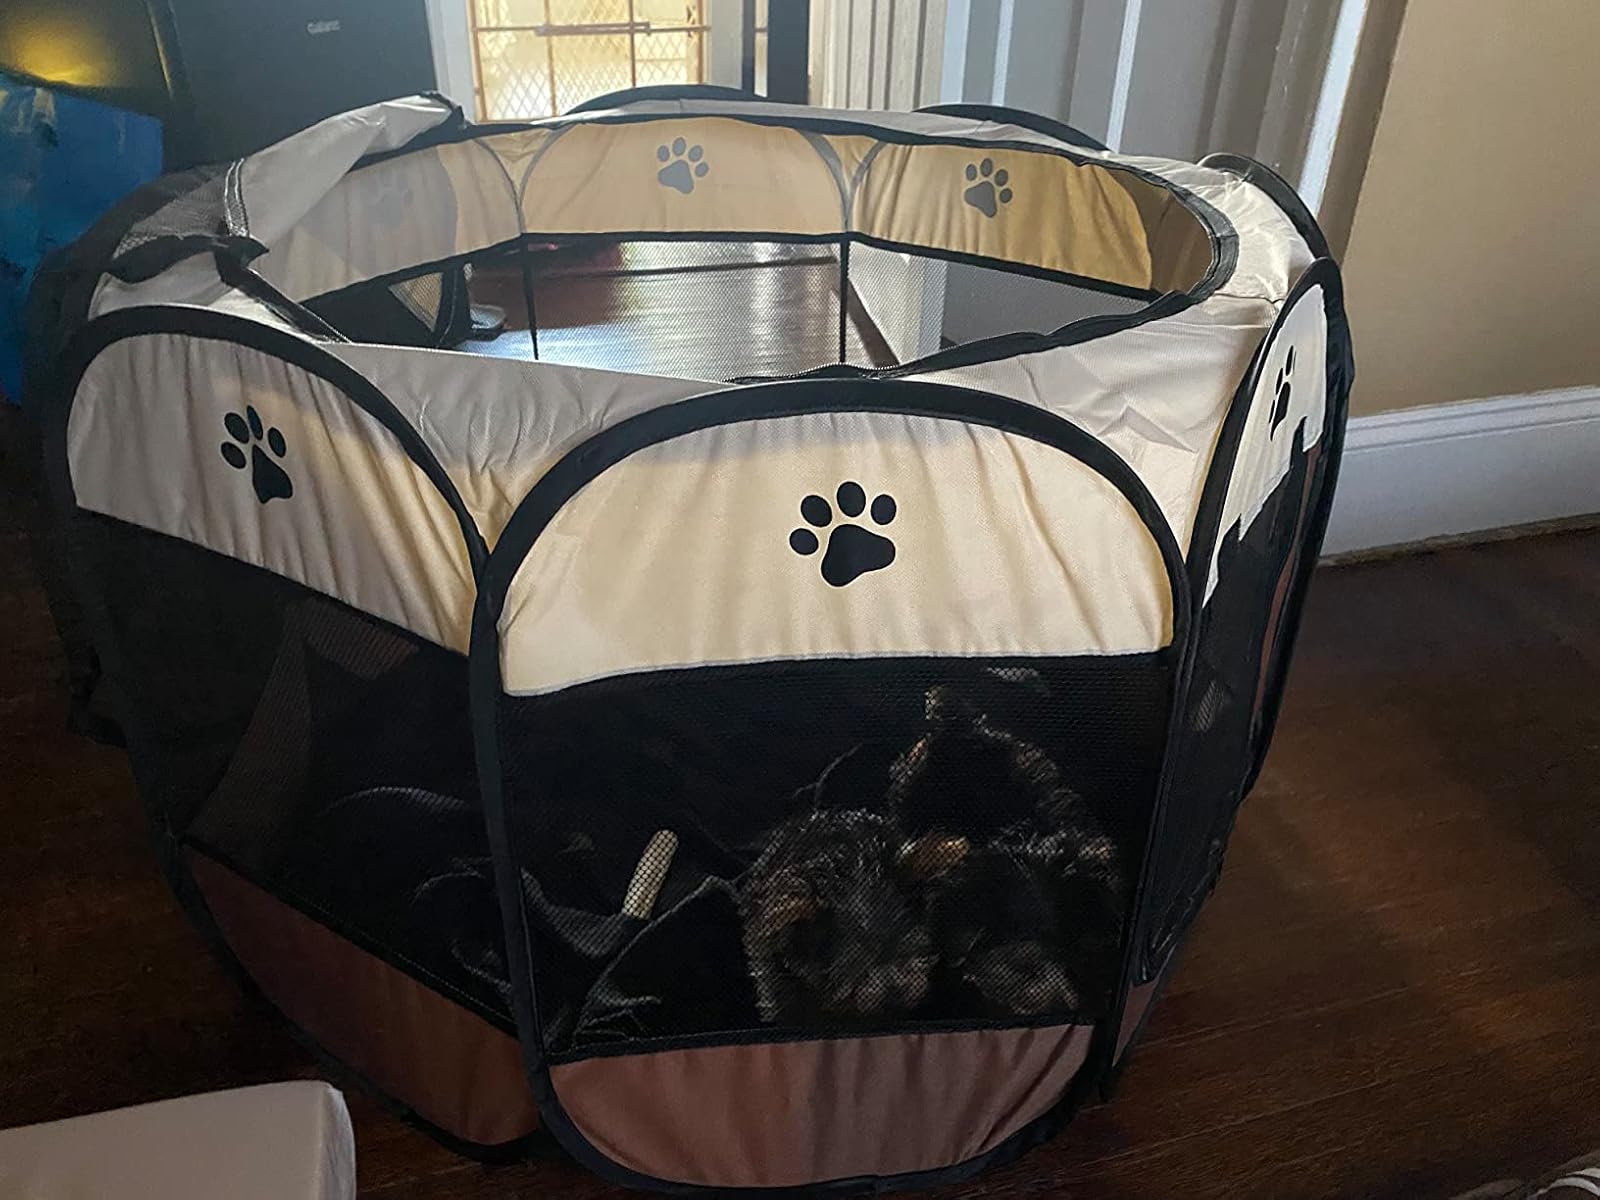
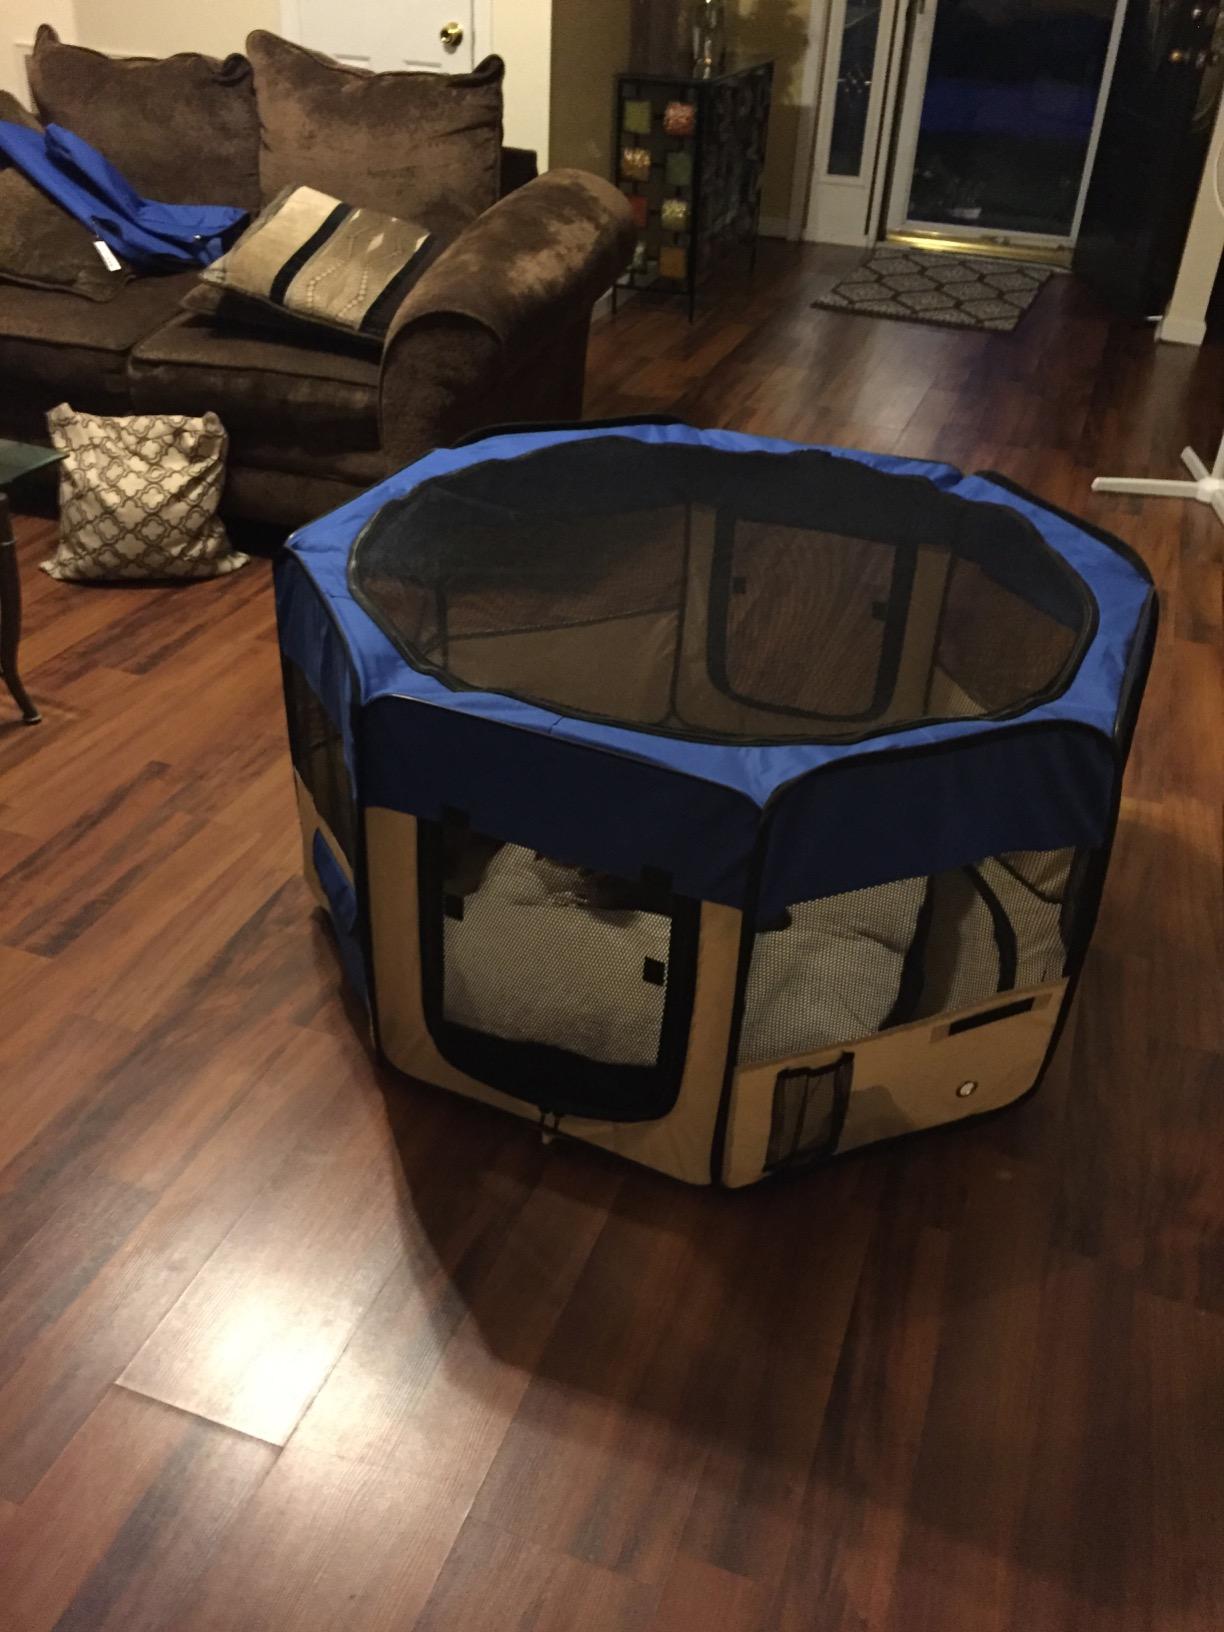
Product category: items_kennel
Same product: no